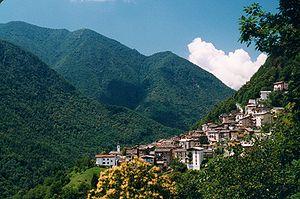
Pagnona est une commune italienne de la province de Lecco dans la région Lombardie en Italie.